Florence Henrietta Darwin

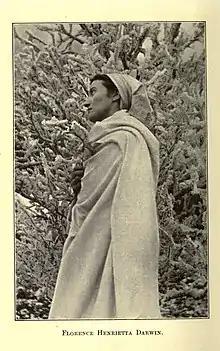
Portrait of Florence Henrietta Darwin, from the frontispiece of her "Six Plays".

Florence Henrietta Darwin, Lady Darwin ("née" Fisher, previously Maitland; 31 January 18645 March 1920), was an English playwright.